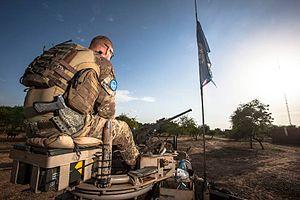
La Mission multidimensionnelle intégrée des Nations unies pour la stabilisation au Mali est une opération de maintien de la paix des Nations unies au Mali. Elle intervient dans le cadre de la guerre au Mali et est la composante principale de l'intervention militaire au Mali.